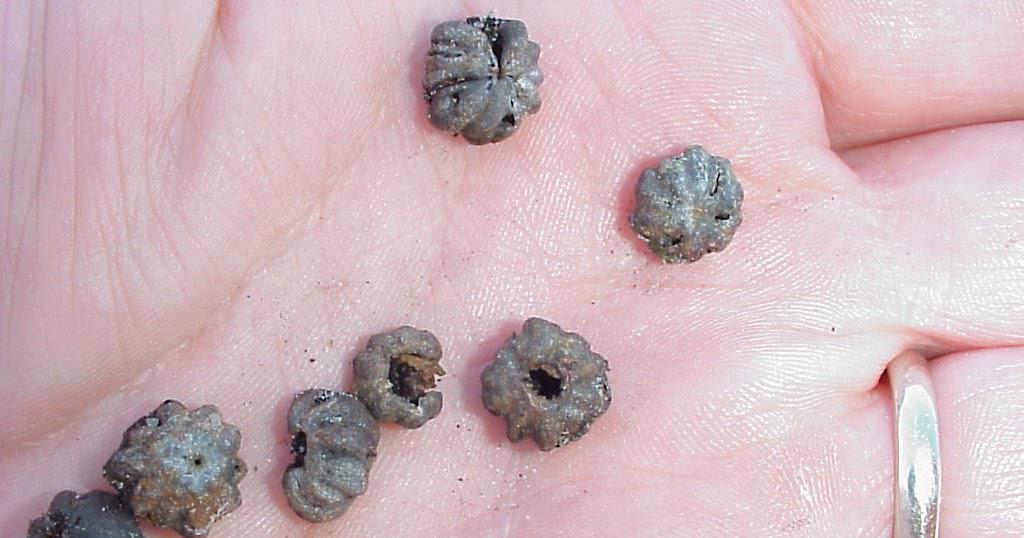
Plant: Blueberry
Disease: blueberry mummy berry